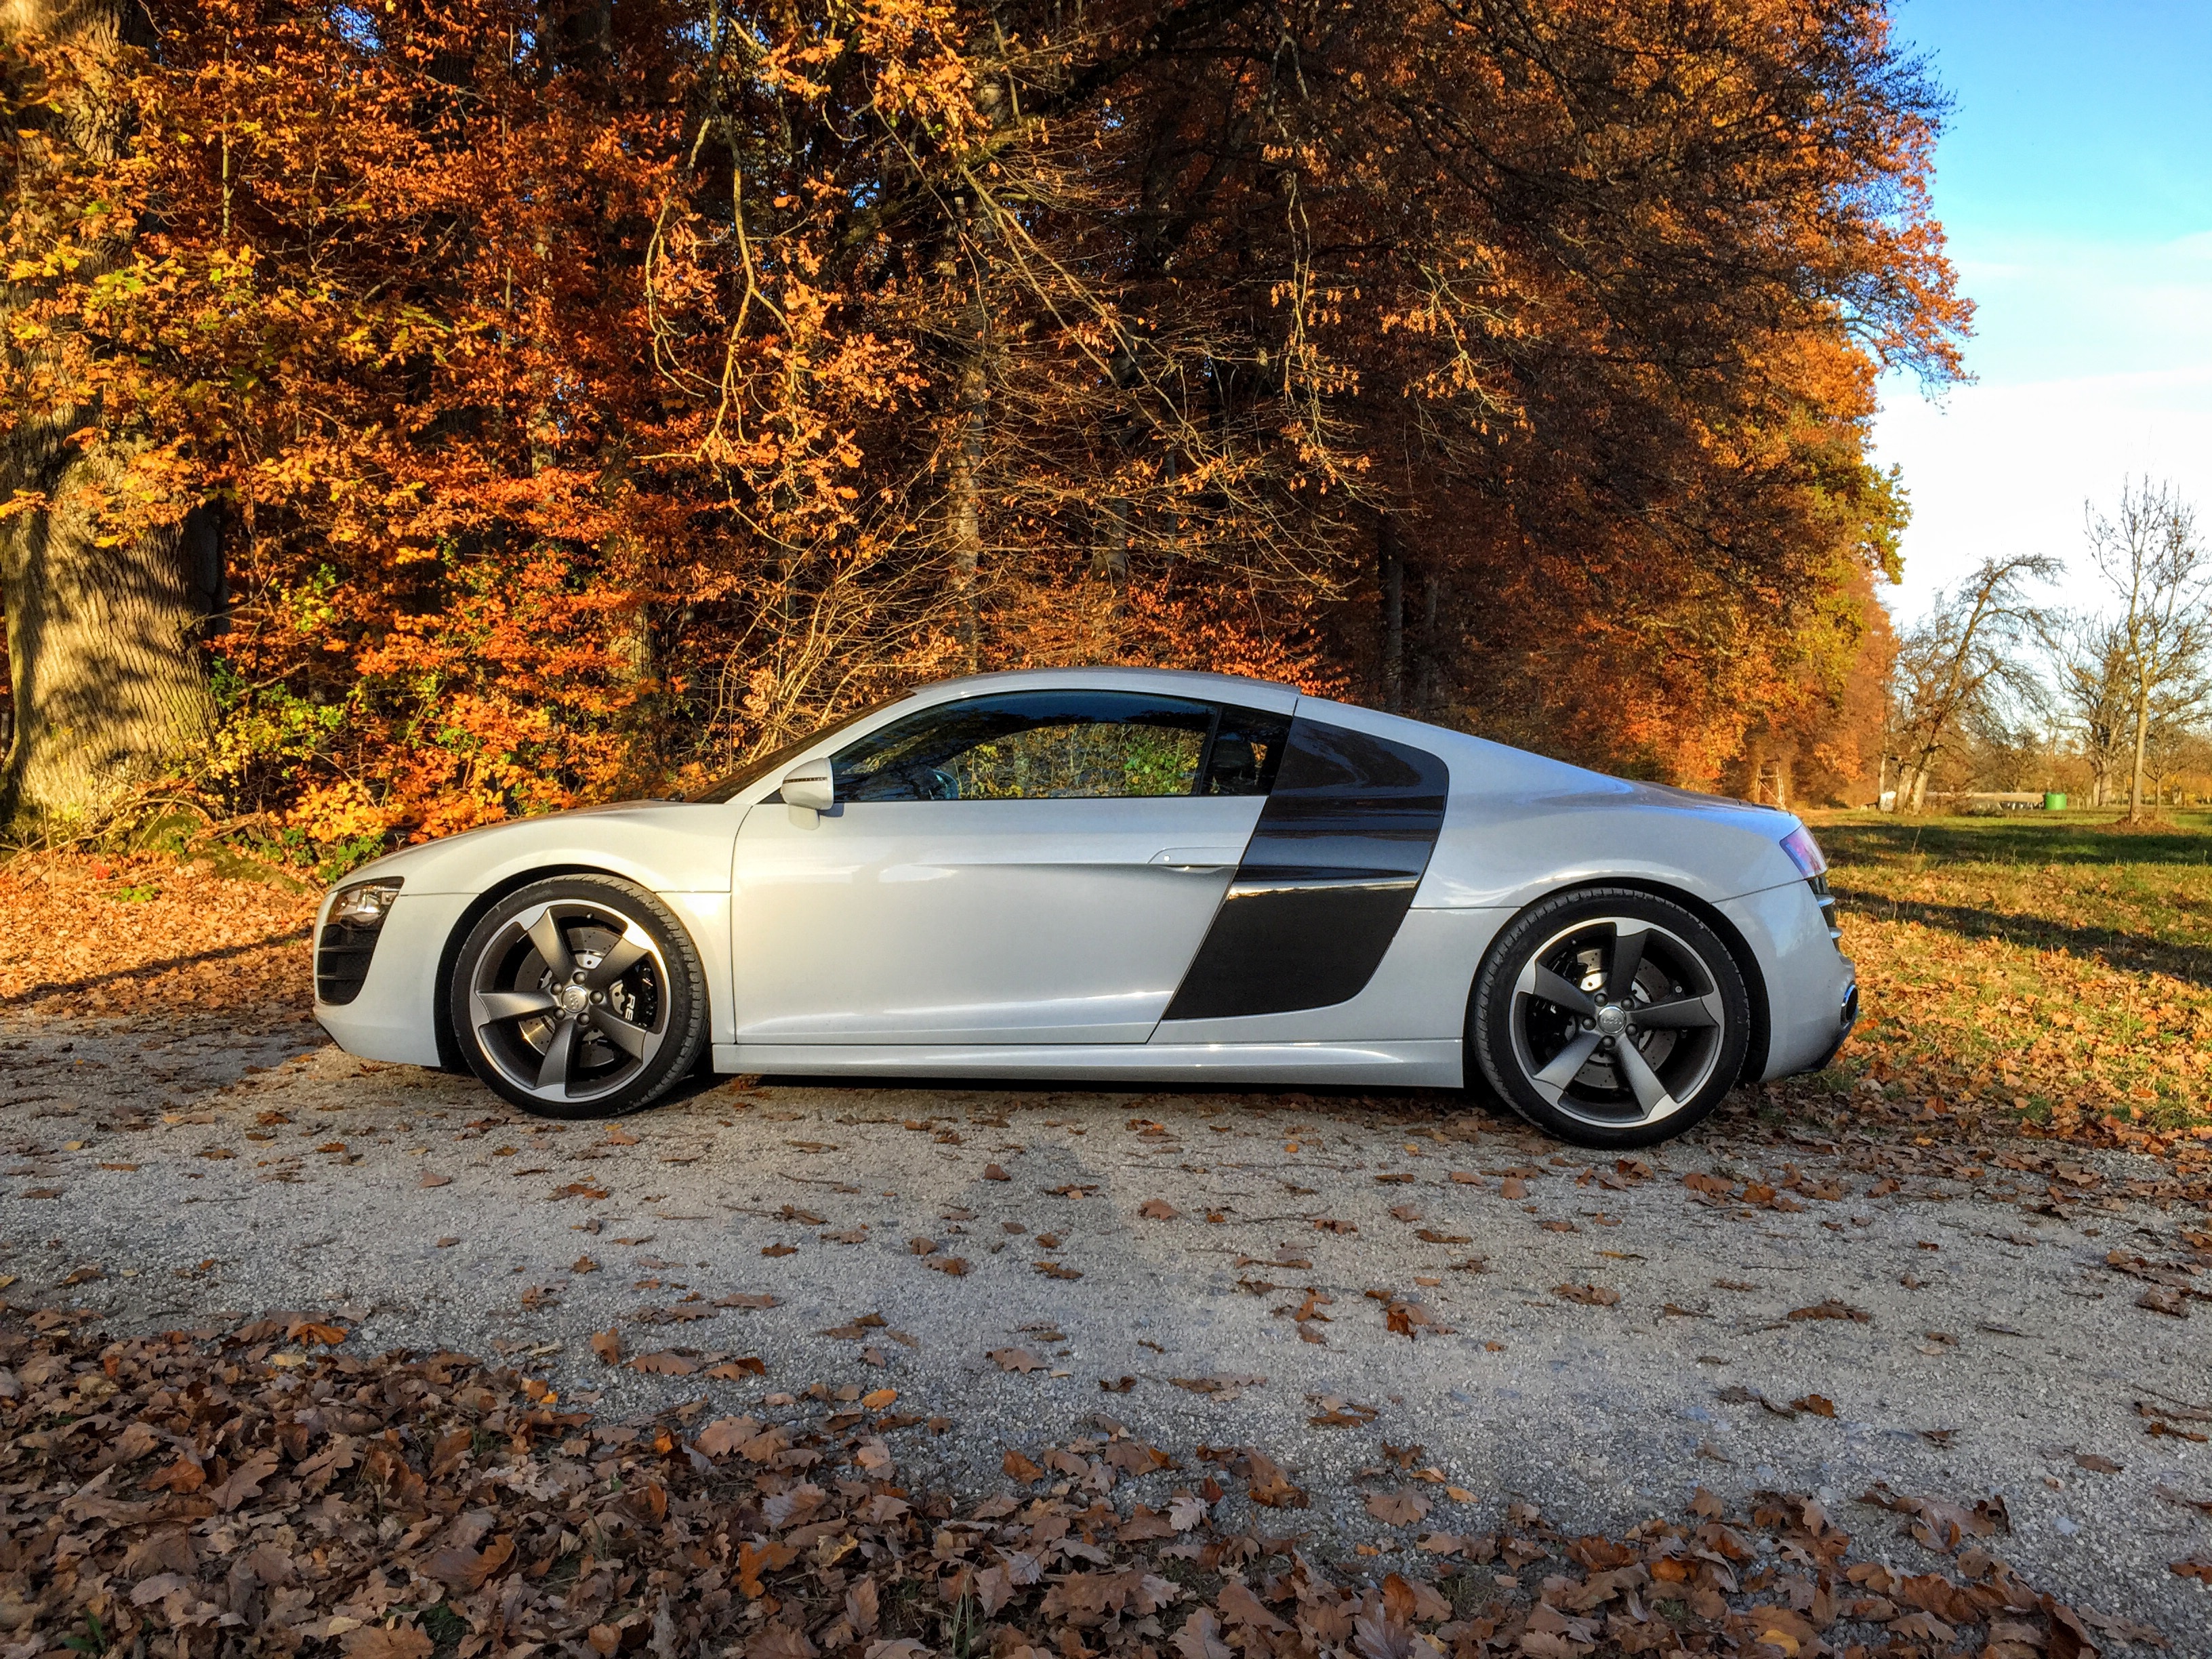
landscape, nature, sun, sport, car, wheel, vehicle, autumn, auto, speed, automotive, sports car, bumper, leaves, supercar, background, rim, beautiful, audi, coupe, pkw, vehicles, super sports car, reflexes, audi tt, r8, v10, land vehicle, audi r8, bitzer, automobile make, automotive exterior, automotive design, executive car